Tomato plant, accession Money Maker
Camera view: vertical (180 deg); turntable rotation: 240 degrees
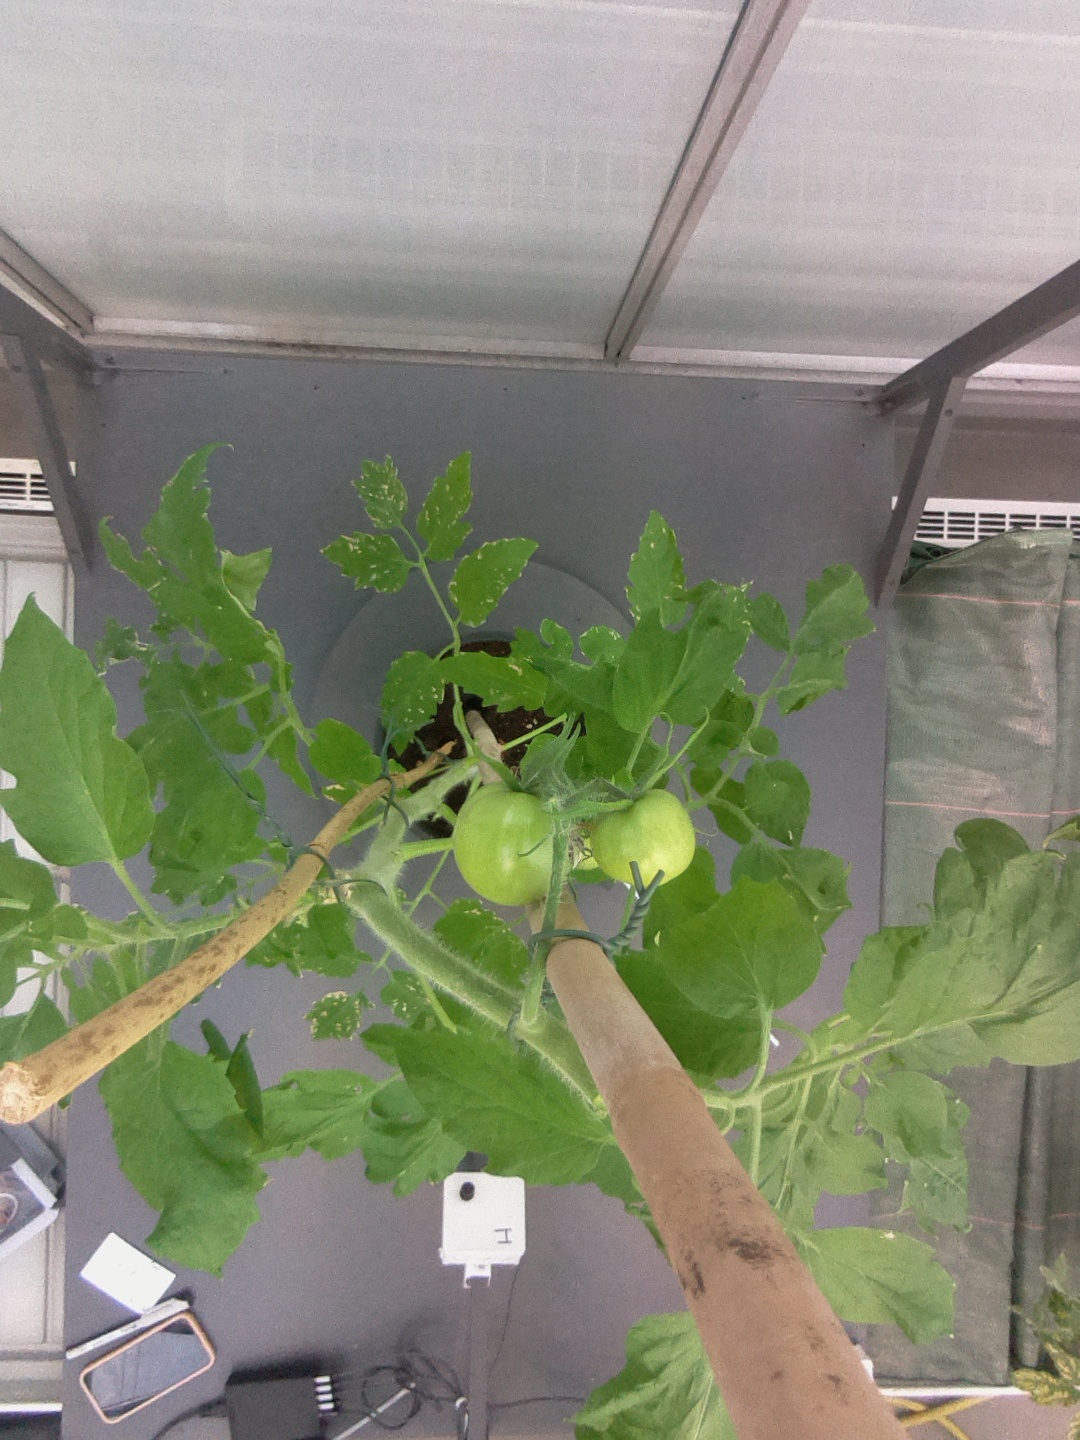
BBCH growth stage 71: 10%-20% of final fruit size